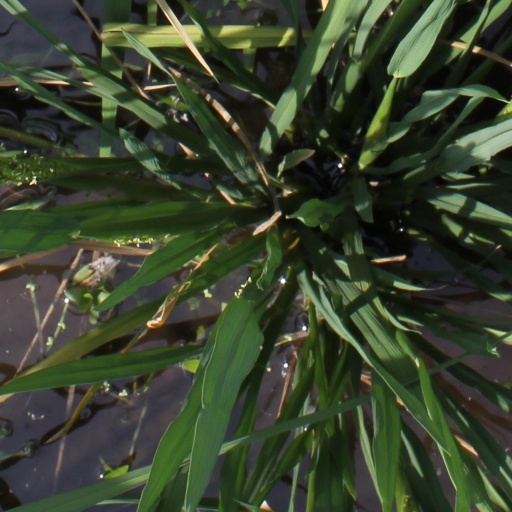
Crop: rice